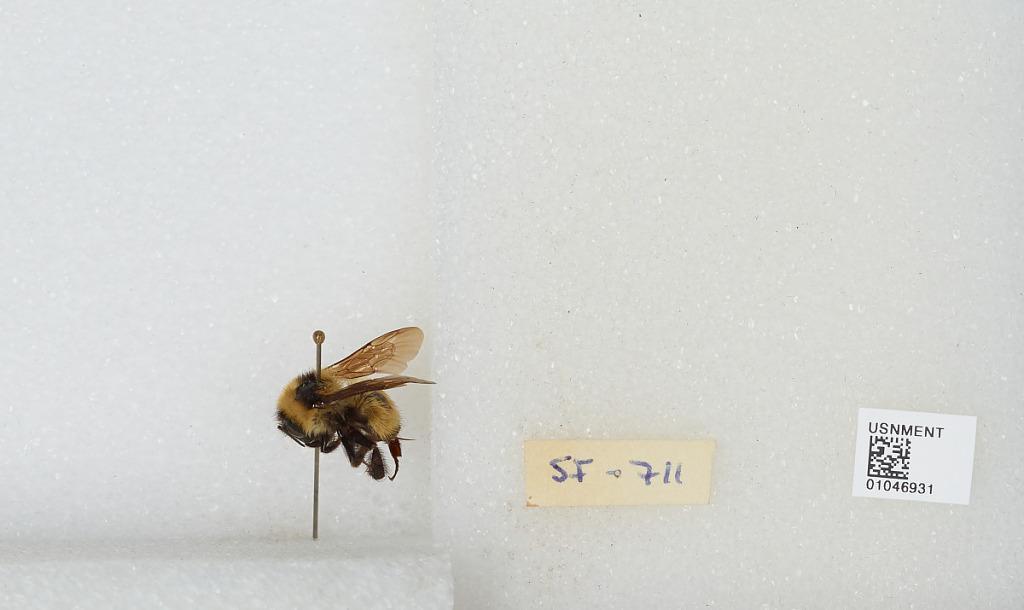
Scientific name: Bombus sp.